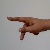
The image shows a hand gesture representing the letter 'P' in Indian Sign Language.